Freedom Hill Park

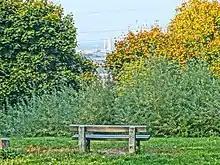
Bench with a view on the old town

From 1974 to 1980, on the eastern side of the park, the provincial hospital "Jan Biziel" has been erected. Today, the path does not go further east, wandering between too many private properties.